Ene Franca Idoko

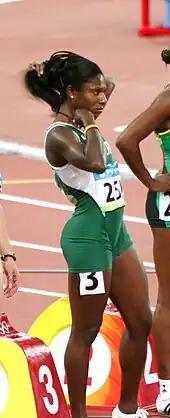
Ene Franca Idoko

Ene Francisca “Franca” Idoko-Isaac (born 15 June 1985, in Benue State) is a Nigerian sprinter who specializes in the 100 metres. Her personal best time over 100 m is 11.14 seconds, achieved in July 2008 in Abuja. Her personal best time over 60 m is 7.09 seconds, achieved in February 2008 in Chemnitz. Thus, Ene was known as Olympic Games Silver medallist, African Championships Silver medallist and Olympic Games finalist.